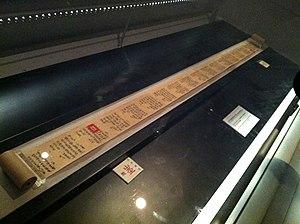
L’impression au bloc de bois est une technique d'impression de motifs, d'images et de textes largement exploitée dans l'Asie de l'Est et ayant pour origine la Chine, où elle a été utilisée dès l'antiquité comme méthode d'impression textile puis sur papier. Des exemples de production d'étoffes chinoises ont été conservés jusqu'à nous, remontant au moins au troisième siècle avant notre ère. L'impression au bloc de bois est très répandue pendant la dynastie Tang et demeure la méthode d'impression de livres, de textes et d'images la plus utilisée dans l'Asie de l'Est jusqu'au XIXᵉ siècle. Au Japon, l’ukiyo-e qualifie un célèbre type d'impression au bloc de bois pour estampe. Les Européens utilisent la technique de la gravure sur bois à partir du XVᵉ siècle, ces productions sont appelées des xylographies, certaines, très anciennes, les incunables tabellaires, sont par ailleurs également produites en Inde à la même époque.
L’histoire de l'imprimerie en Extrême-Orient commence avec l'utilisation de l'impression xylographique sur tissu au cours la dynastie Han puis sur papier et continue avec l'invention des caractères mobiles en bois par les artisans est-asiatiques de la dynastie Song vers le XIᵉ siècle. L'utilisation de la xylographie se répand rapidement aux autres pays de l'Asie de l'Est. Pendant que les Chinois n'utilisent d'abord que les caractères mobiles en argile ou en bois, les Coréens sont pionniers dans l'utilisation des mêmes en fer vers le XIIᵉ siècle.
Le Grand Dharanisutra de la Lumière Immaculée et Pure est un parchemin bouddhiste considéré comme la plus ancienne estampe xylographique encore conservée.
Seokgatap, littéralement la pagode Sakyamuni, est une pagode à trois niveaux en pierre située dans la cour du temple Bulguksa sur les pentes du Tohamsan à Gyeongju, en Corée du Sud. Elle a été construite aux alentours de 751, date de la fin de la construction du temple. Elle a été désignée trésor national nᵒ 21 et est considérée comme l’archétype de nombreuses pagodes coréennes construites ultérieurement. Le plus ancien texte imprimé au monde a été retrouvé dans le reliquaire enfermé dans cette pagode.